Alfred B. Cameron

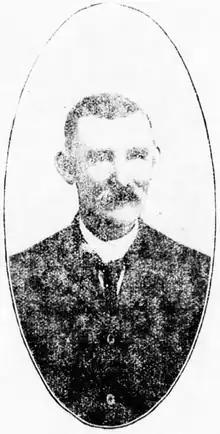
Cameron in 1905 newspaper

Alfred B. Cameron (December 3, 1855 – October 28, 1913) was an American politician from Maryland. He served as a member of the Maryland House of Delegates, representing Cecil County from 1906 to 1908.